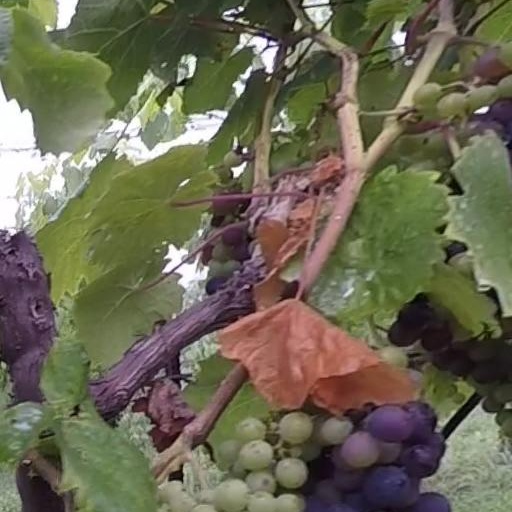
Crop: grape